Aalorukkam

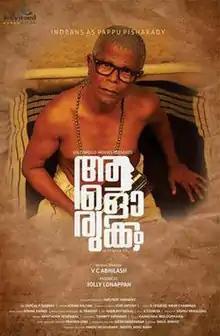
Film poster

Aalorukkam is a 2018 Malayalam–language Indian film directed by debutant V C Abhilash starring Indrans in the lead role of the protagonist, an Ottan Thullal exponent.